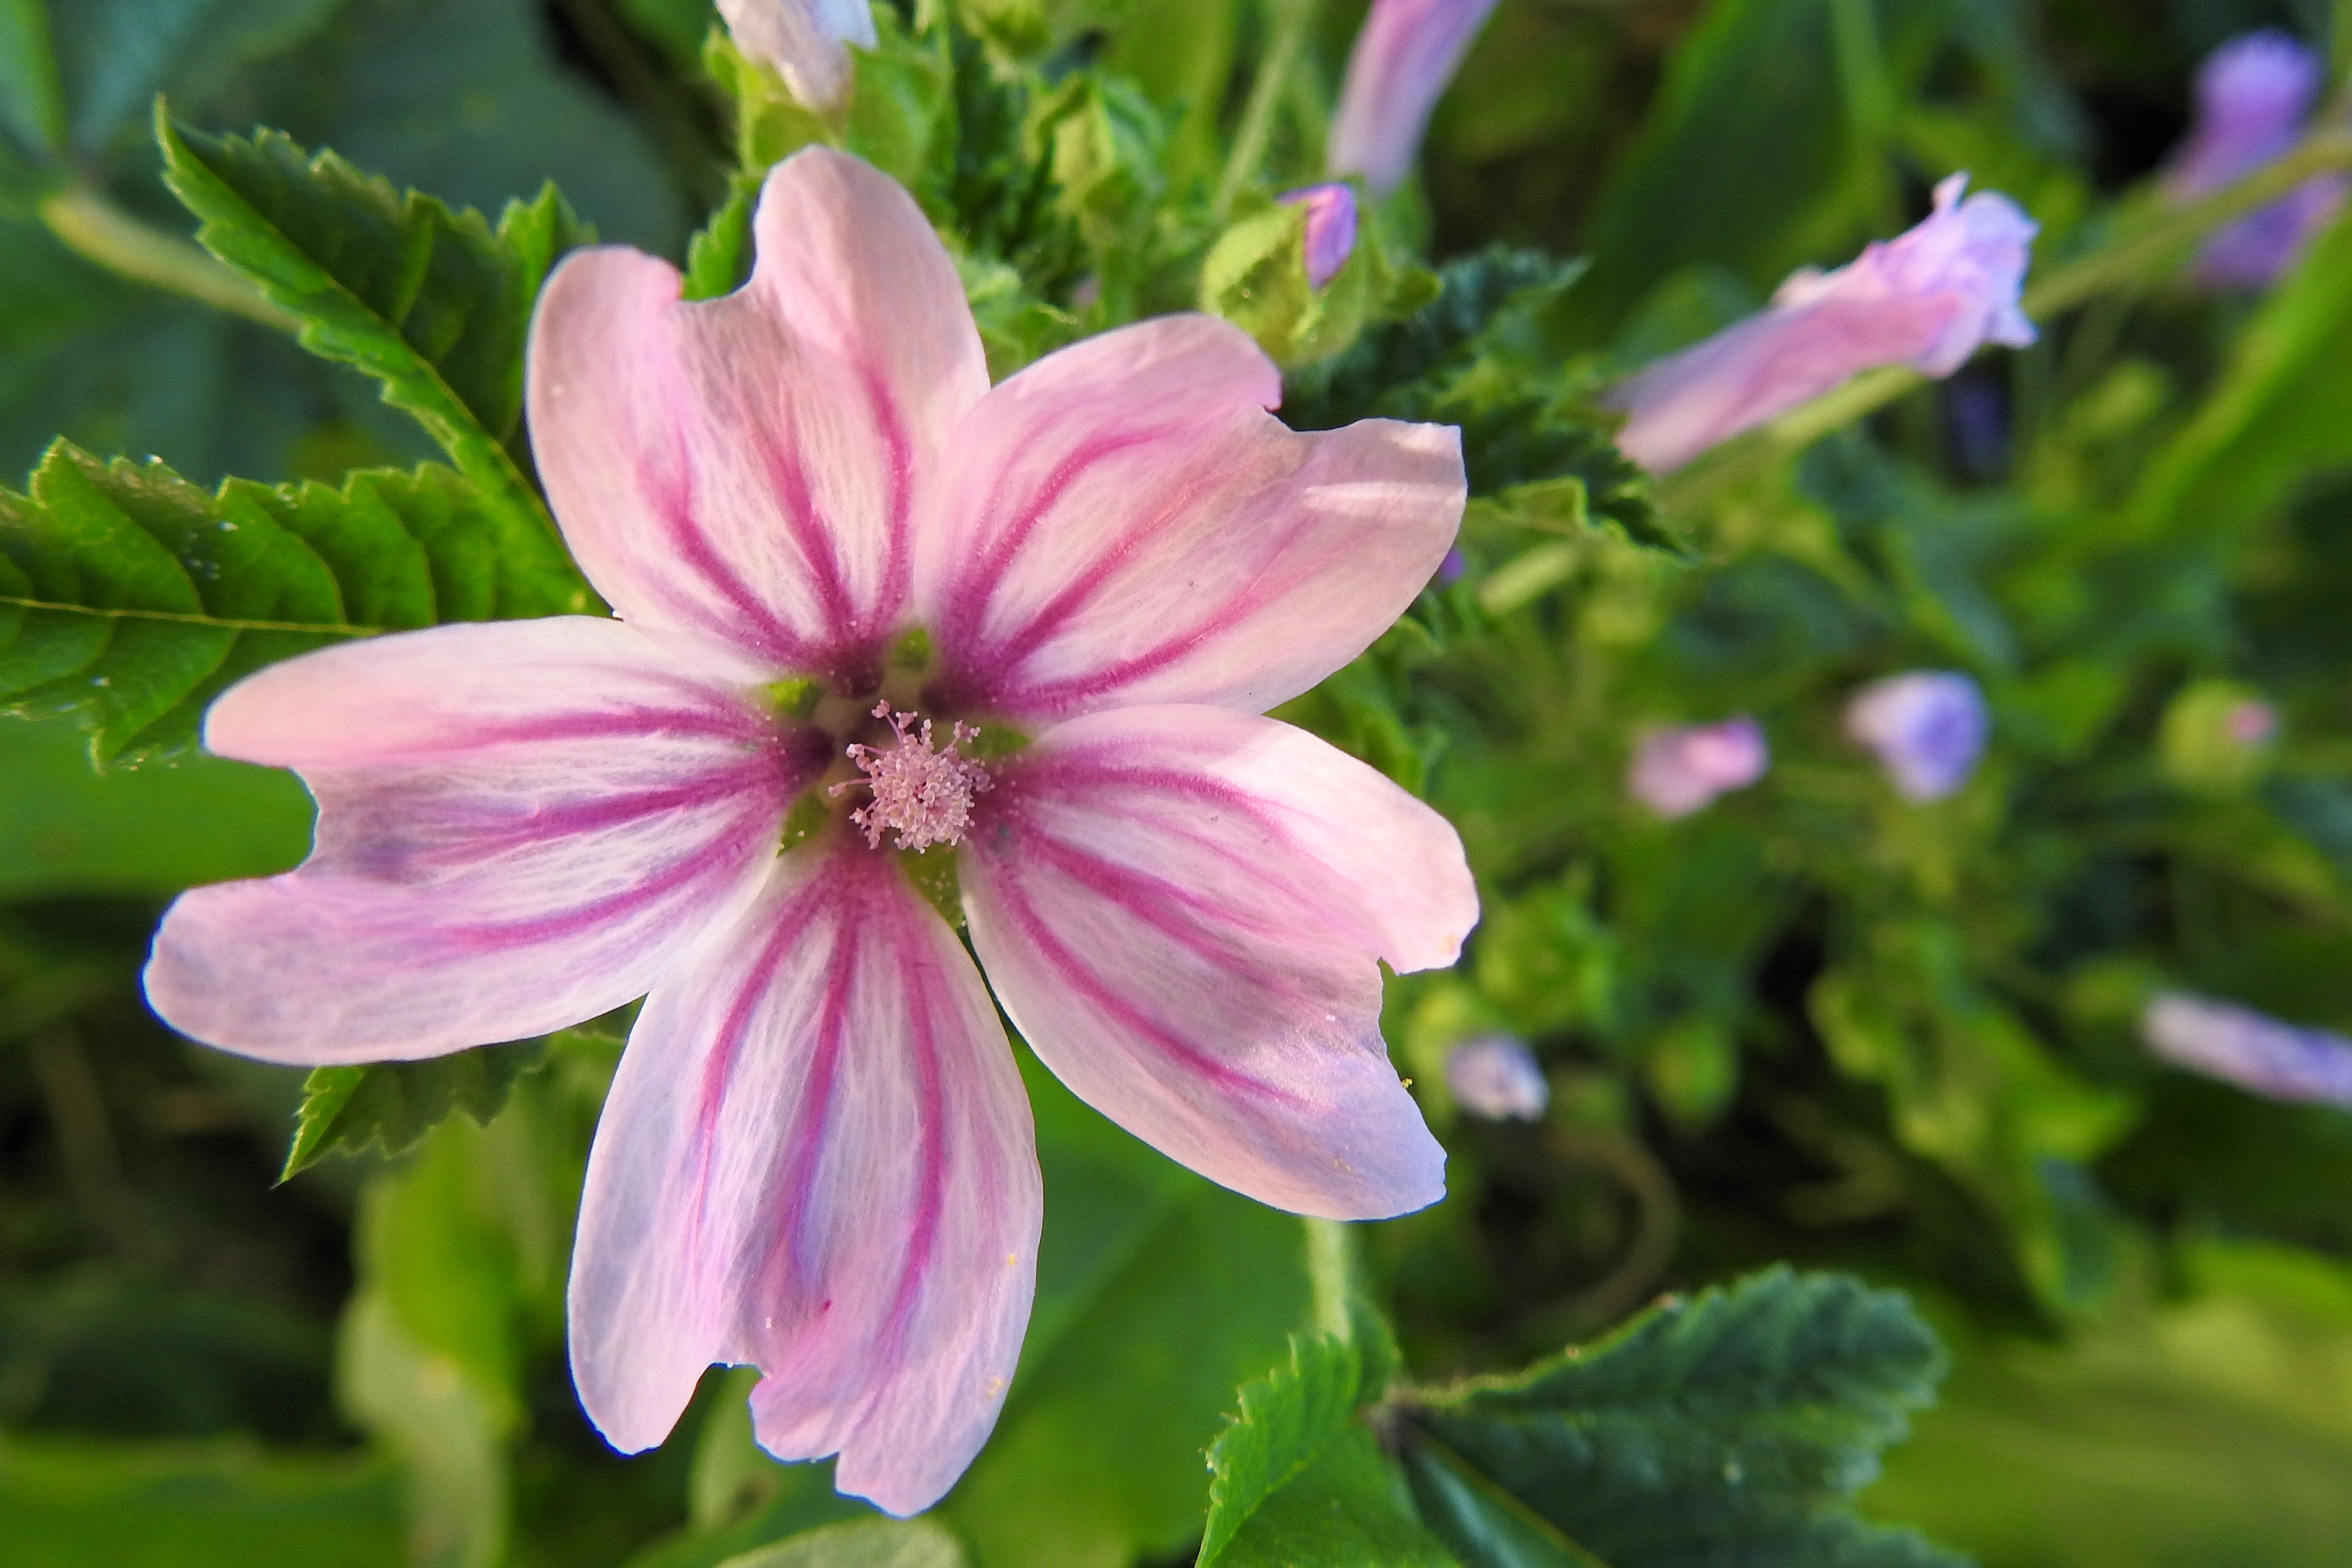
nature, blossom, plant, flower, petal, botany, garden, flora, wildflower, pointed flower, macro photography, flowering plant, roses mallow, sigmar herb, wild mallow, annual plant, land plant